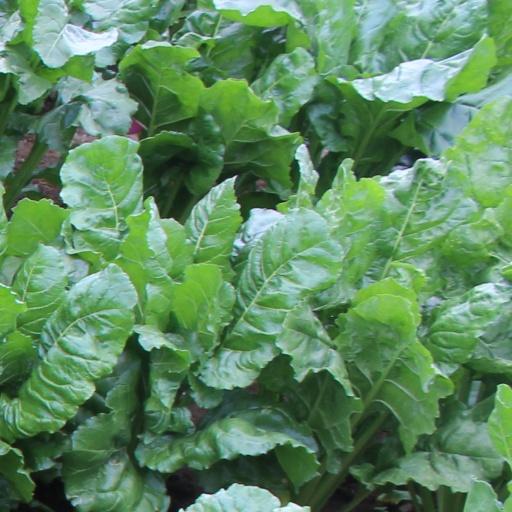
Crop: sugar beet